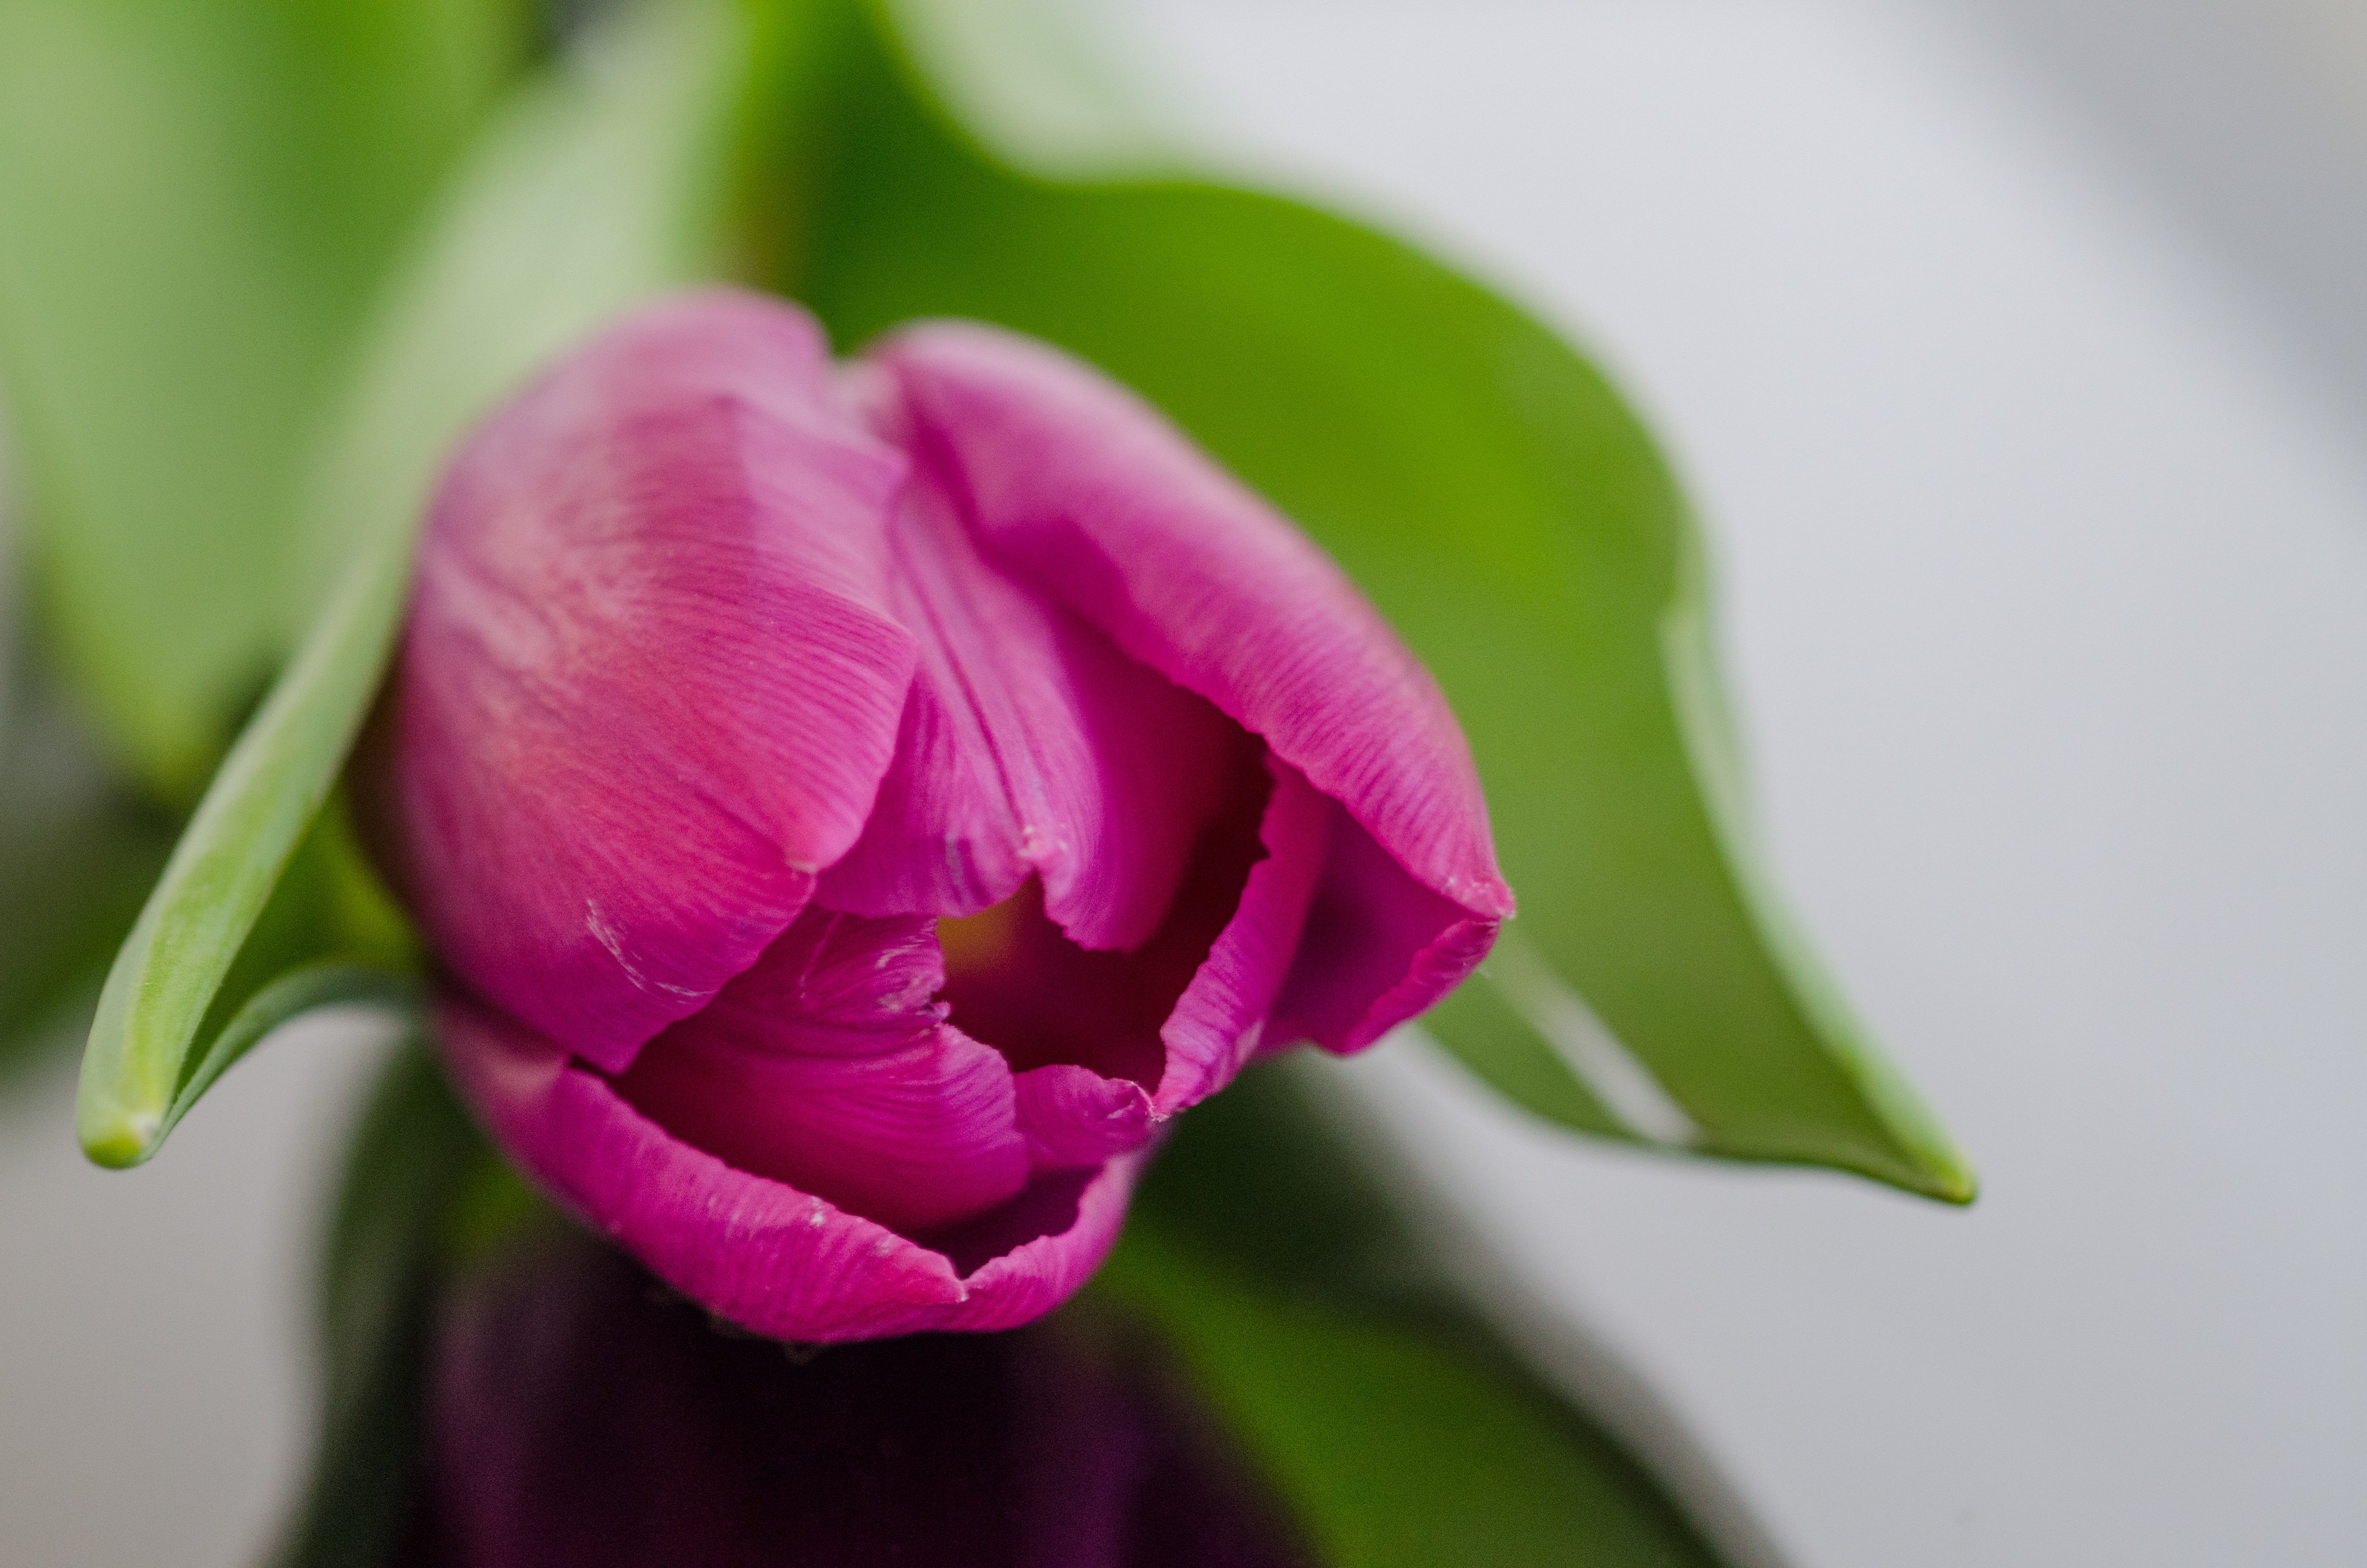
blossom, plant, flower, petal, bloom, tulip, decoration, pink, flora, close up, bud, macro photography, flowering plant, plant stem, land plant